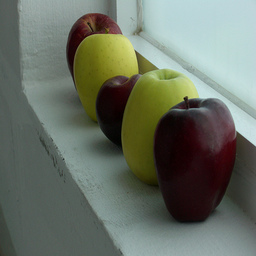
Label: Apple